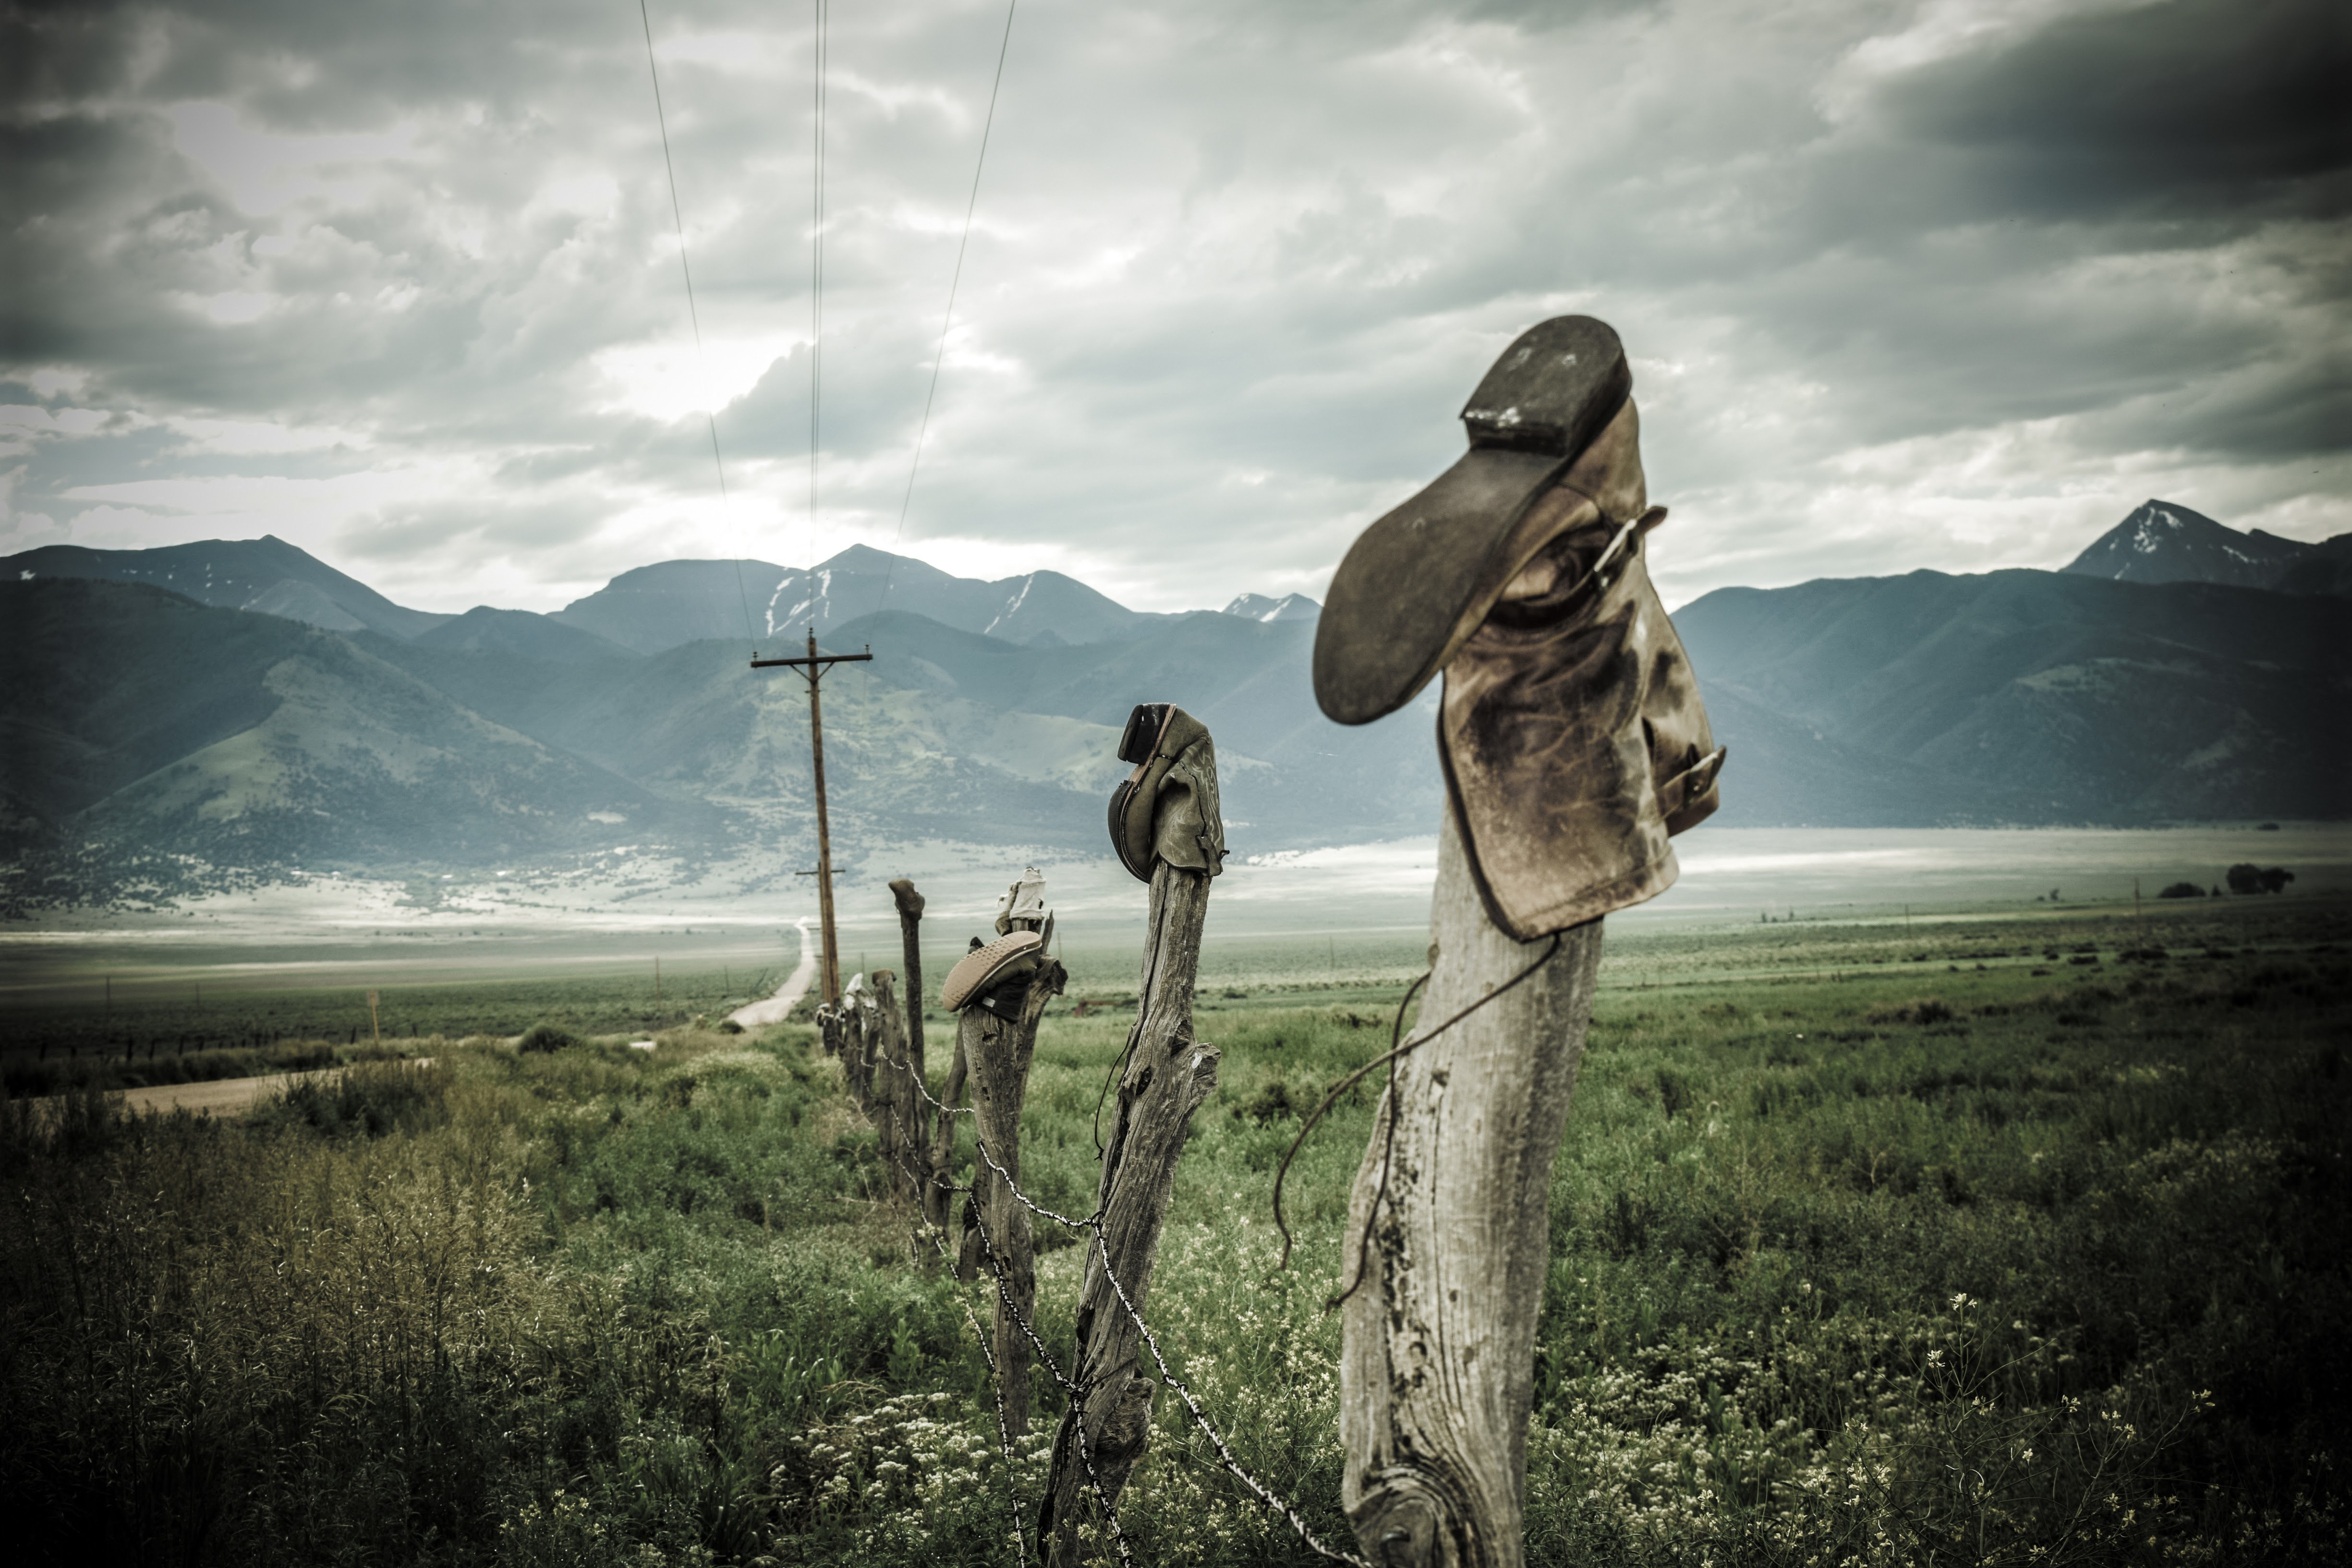
landscape, tree, nature, rock, wilderness, mountain, cloud, morning, hill, wind, rural area, natural environment, mountainous landforms